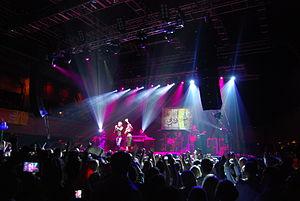
Feel est un groupe polonais créé à Katowice en 2005. Il s'est d'abord appelé Q2, puis Kupicha Band, avant de prendre son nom définitif.